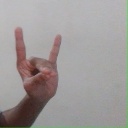
अक्षर: श